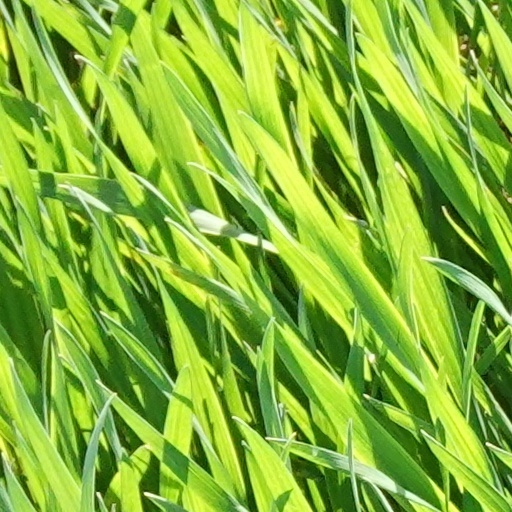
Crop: wheat